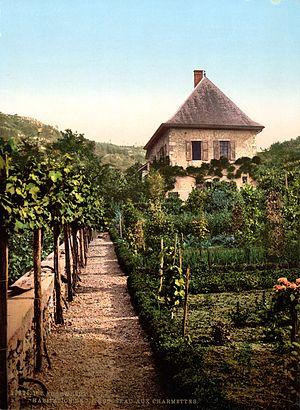
Maison de Jean-Jacques Rousseau, Les Charmettes, près de Chambéry, France.
Les Charmettes est une propriété composée de jardins et d'une maison, situés en France dans le vallon des Charmettes sur les hauteurs de la commune de Chambéry, dans le département de la Savoie en région Auvergne-Rhône-Alpes.